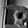
ASL letter: P